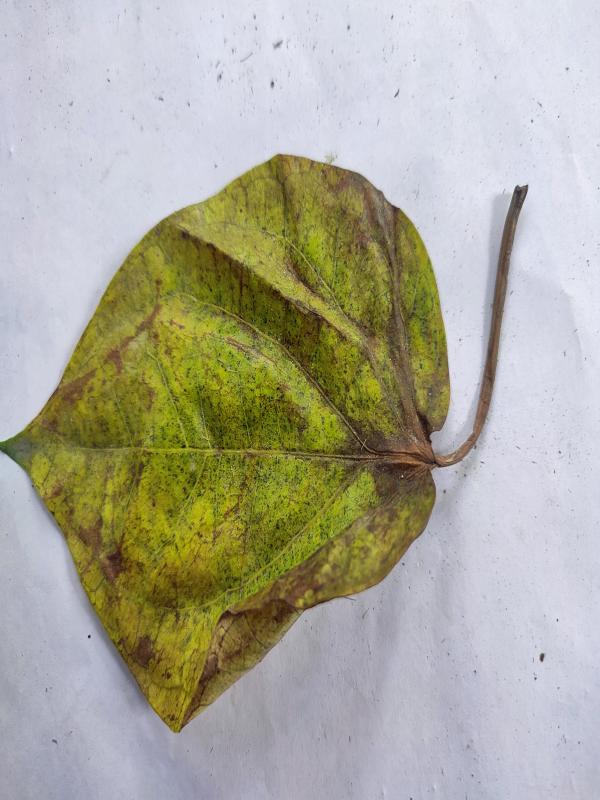
Label: Dried_Leaf